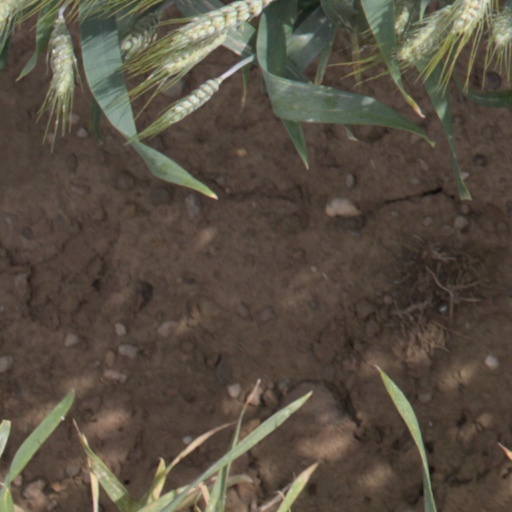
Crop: wheat